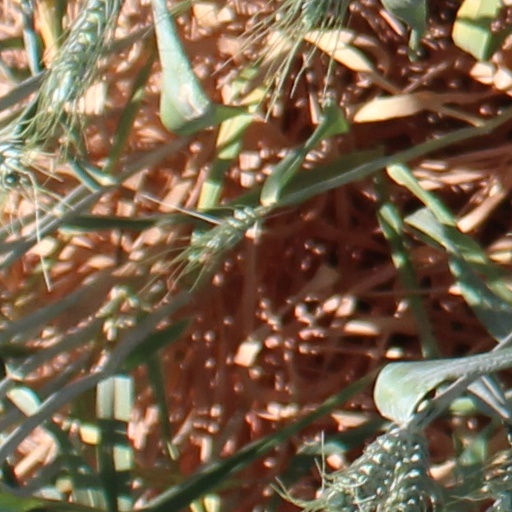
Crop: wheat